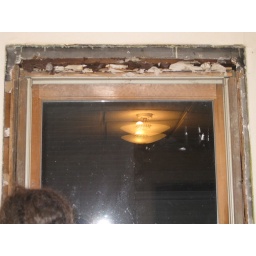
...apparently there was a fire in the kitchen at some point, there's still soot on the drywall under the wall paper...yikes!Before